Google Nexus

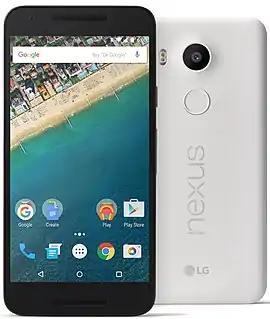
Nexus 5X

The Nexus 5X is a smartphone developed by LG originally running Android 6.0 Marshmallow (upgradeable to Android 8.1.0 Oreo). It was first announced on September 29, 2015, along with the Nexus 6P and several other Google devices (such as the Pixel C tablet).